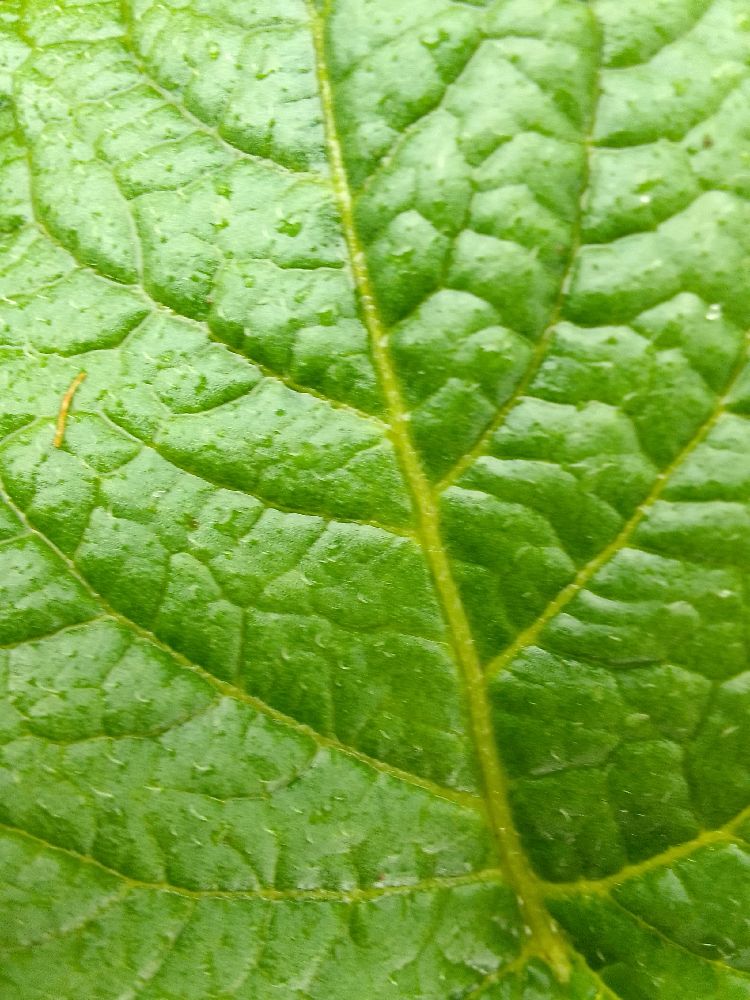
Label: Healthy